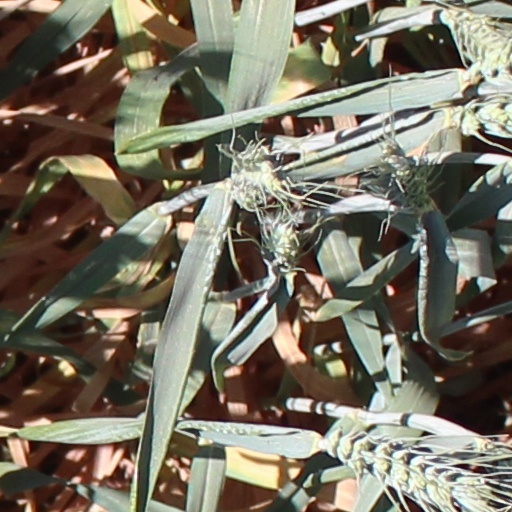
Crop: wheat